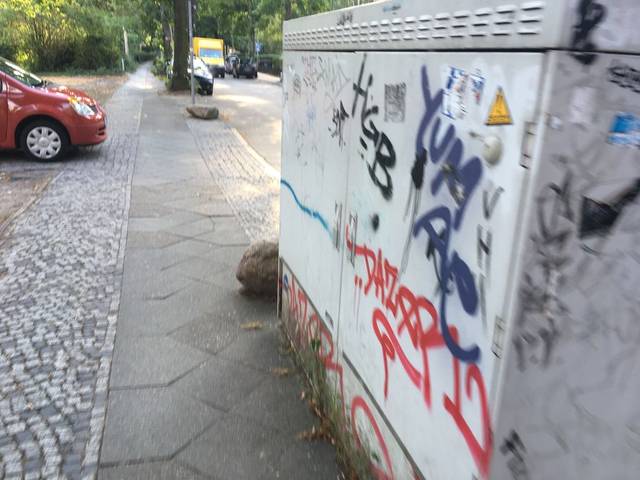
Region: Germany
Coordinates: 52.442, 13.386